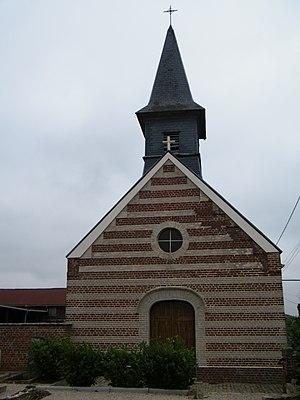
église.
Ugny-l'Équipée est une commune française située dans le département de la Somme en région Hauts-de-France.